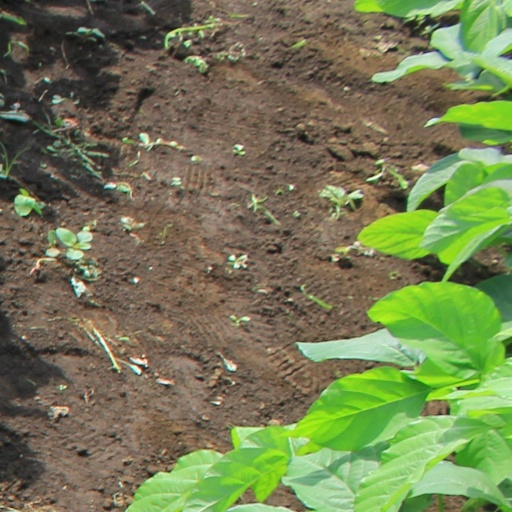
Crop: soybean